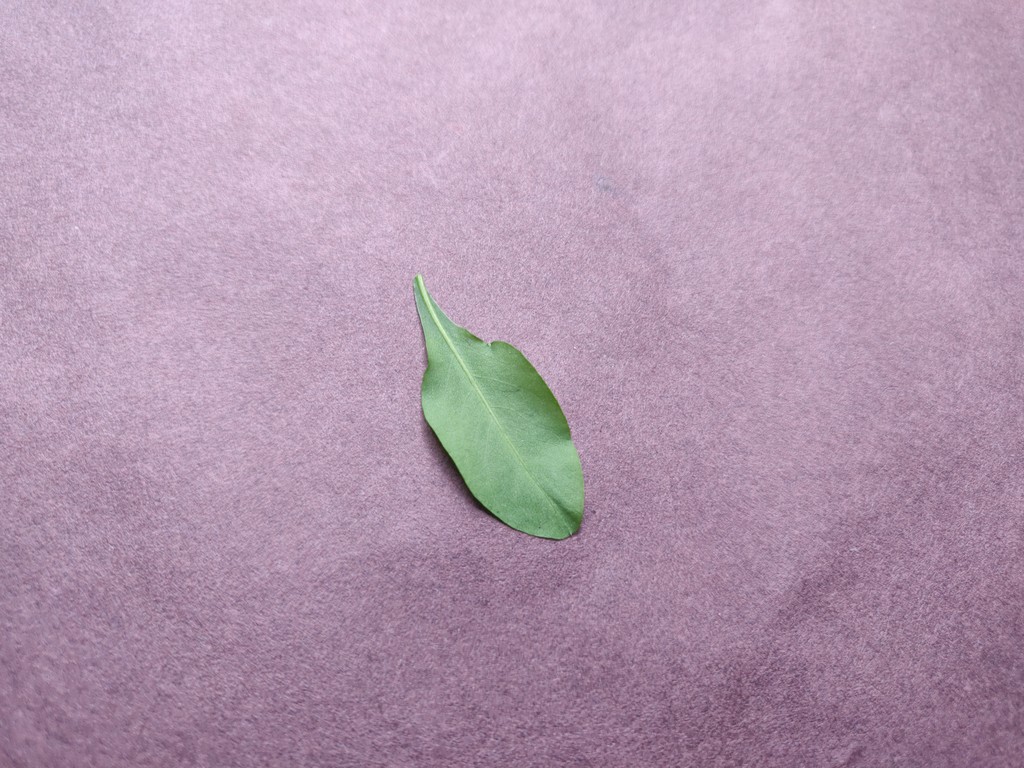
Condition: Healthy
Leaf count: single
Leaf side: back